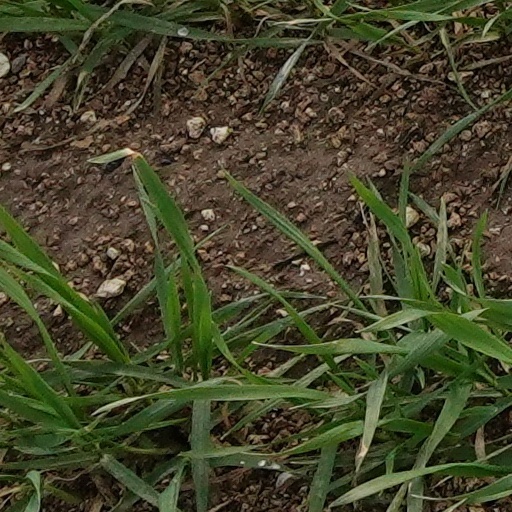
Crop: wheat